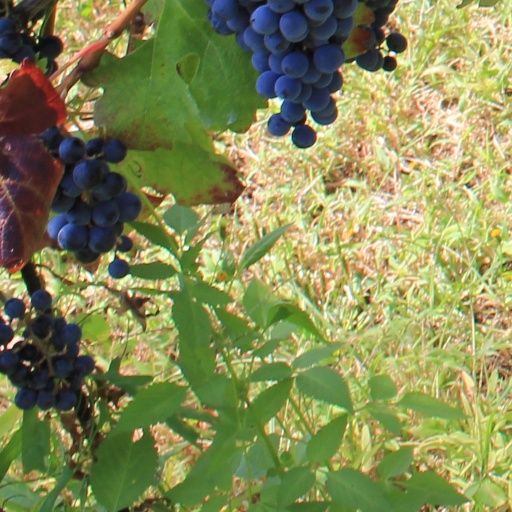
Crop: grape